Begging in animals

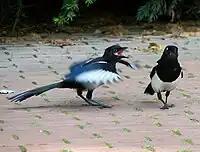
A begging magpie using visual and auditory signals

Begging behavior possibly functions in sibling competition. This is the method by which individuals seek to gain more food than their siblings to increase their own individual fitness. Parents need an honest signal from their offspring indicating their level of hunger or need, so that the parents can distribute food accordingly. Offspring want to get as much of the food as possible, so they will want to exaggerate their signals to gain more investment from their parents. However, this conflict is resolved by the cost of excessive begging. Not only does excessive begging attract predators, but it also retards chick growth if begging goes unrewarded. Thus, the cost of increased begging will enforce offspring honesty. A weaker nestling might easily change the intensity at which it begs, but a stronger nestling which is hungry and begging can push to the front of the nest where the parent is.